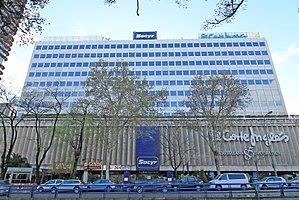
Sacyr Vallehermoso est une entreprise espagnole principalement de construction d'infrastructure et de promotion immobilière, cotée à l'Ibex 35. Le groupe a également d'autres activités comme la maintenance, nettoyage et l'installation de conduites d'eau.